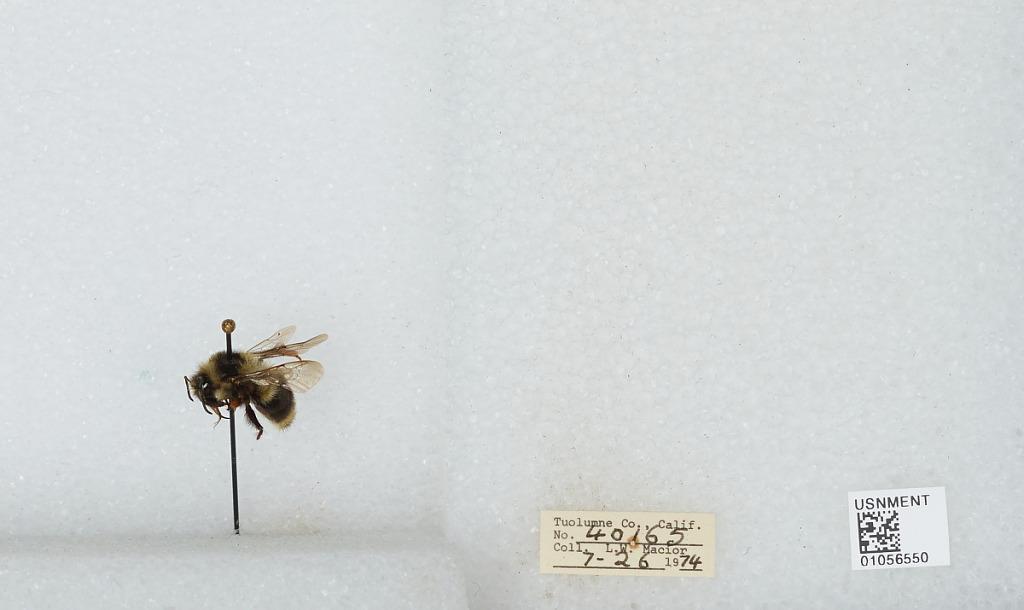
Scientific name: Bombus bifarius nearcticus
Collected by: L. Macior
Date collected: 1974-7-26
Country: United States
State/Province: California
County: Tuolumne
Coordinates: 38.02, -119.93